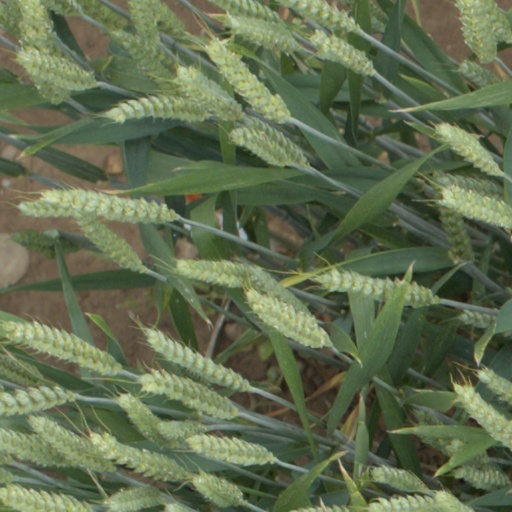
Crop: wheat